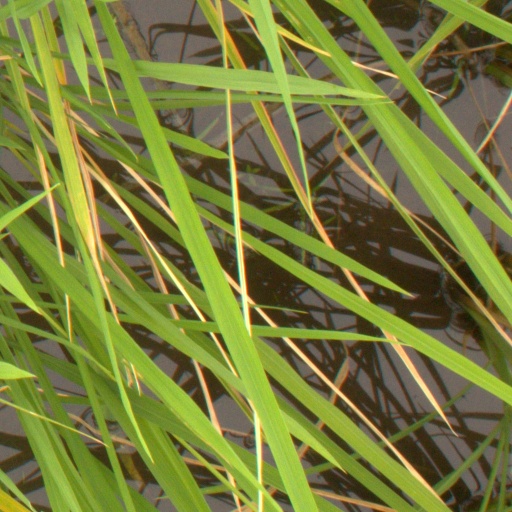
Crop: rice